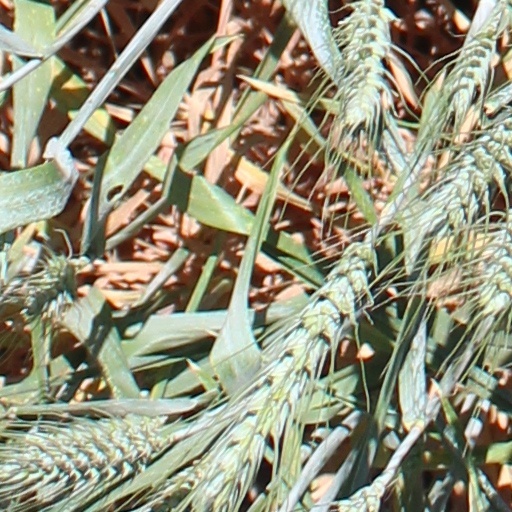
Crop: wheat